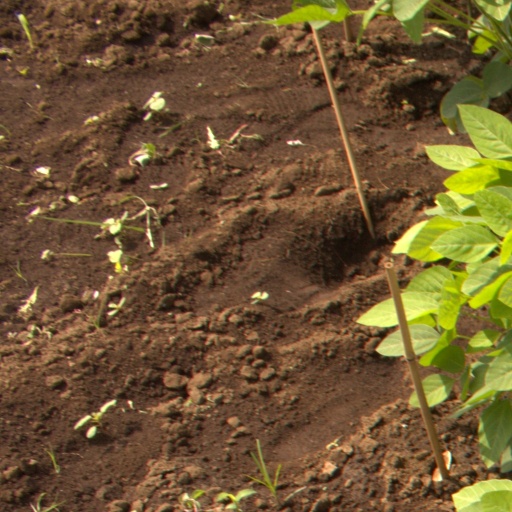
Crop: soybean